Martyrs of Natal

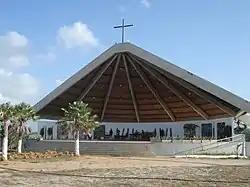
Chapel dedicated to the martyrs in São Gonçalo do Amarante

The beatification process opened in Natal on 6 June 1989 after the Congregation for the Causes of Saints issued the official "nihil obstat" and titled them all as Servants of God. The diocesan process spanned from 1989 until 1994 and the C.C.S. later validated this process on 25 November 1994 before receiving the Positio in 1998.